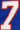
Number: 7